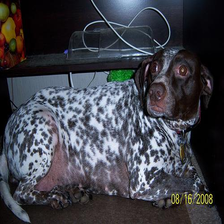
Species: dog
Breed: german shorthaired